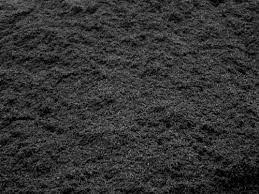
Soil type: Black Soil